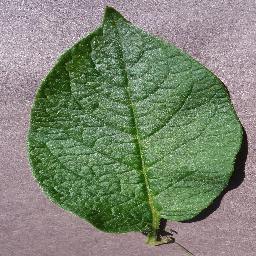
Etiqueta: Sana